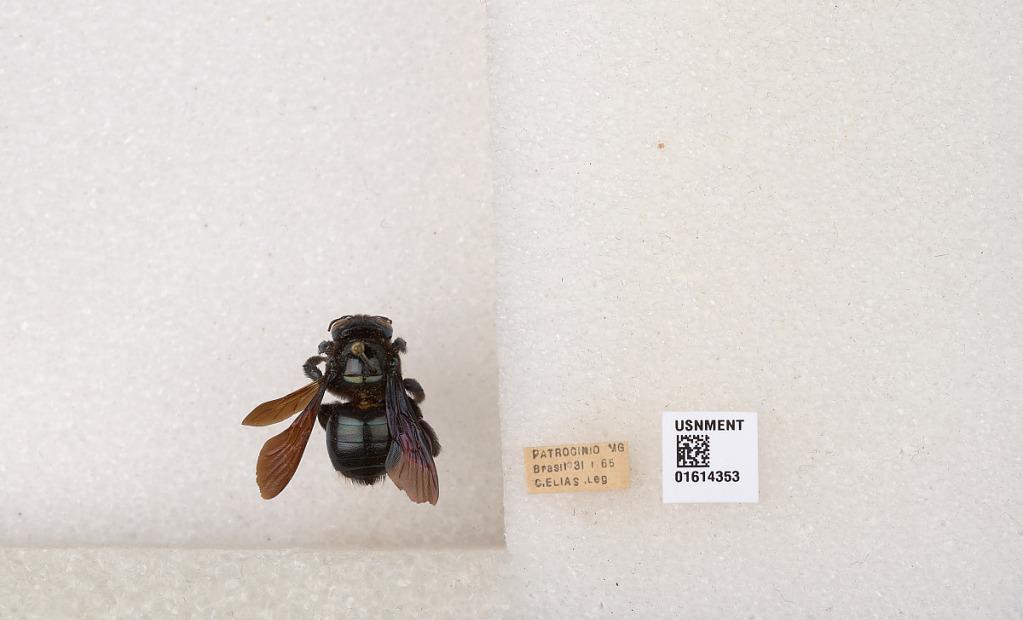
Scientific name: Xylocopa (Schonnherria) macrops Lepeletier
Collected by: H. Dyar
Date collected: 1965-1-31
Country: Brazil
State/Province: Minas Gerais
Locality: Patrocinio